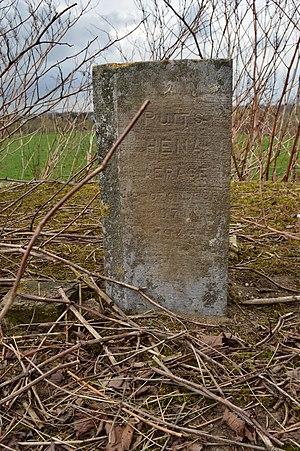
Ancien puits du Hena, Awirs, fr:Flémalle, Belgique
La Société anonyme des Nouveaux Charbonnages de l'Arbre Saint-Michel est une ancienne société charbonnière de la région de Liège, dont la concession se situait en amont de Liège en rive gauche de la Meuse sur les territoires des anciennes communes de Flémalle, Saint-Georges-sur-Meuse, des Awirs et de Mons-lez-Liège, dorénavant essentiellement Flémalle. La concession se trouvait à l'ouest de celle de la Société anonyme des Charbonnages de Gosson-Kessales et à l'est de celle de la Société anonyme des Charbonnages de la Meuse.